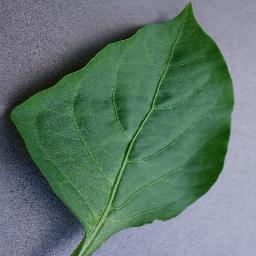
Label: Pepper,_bell___healthy